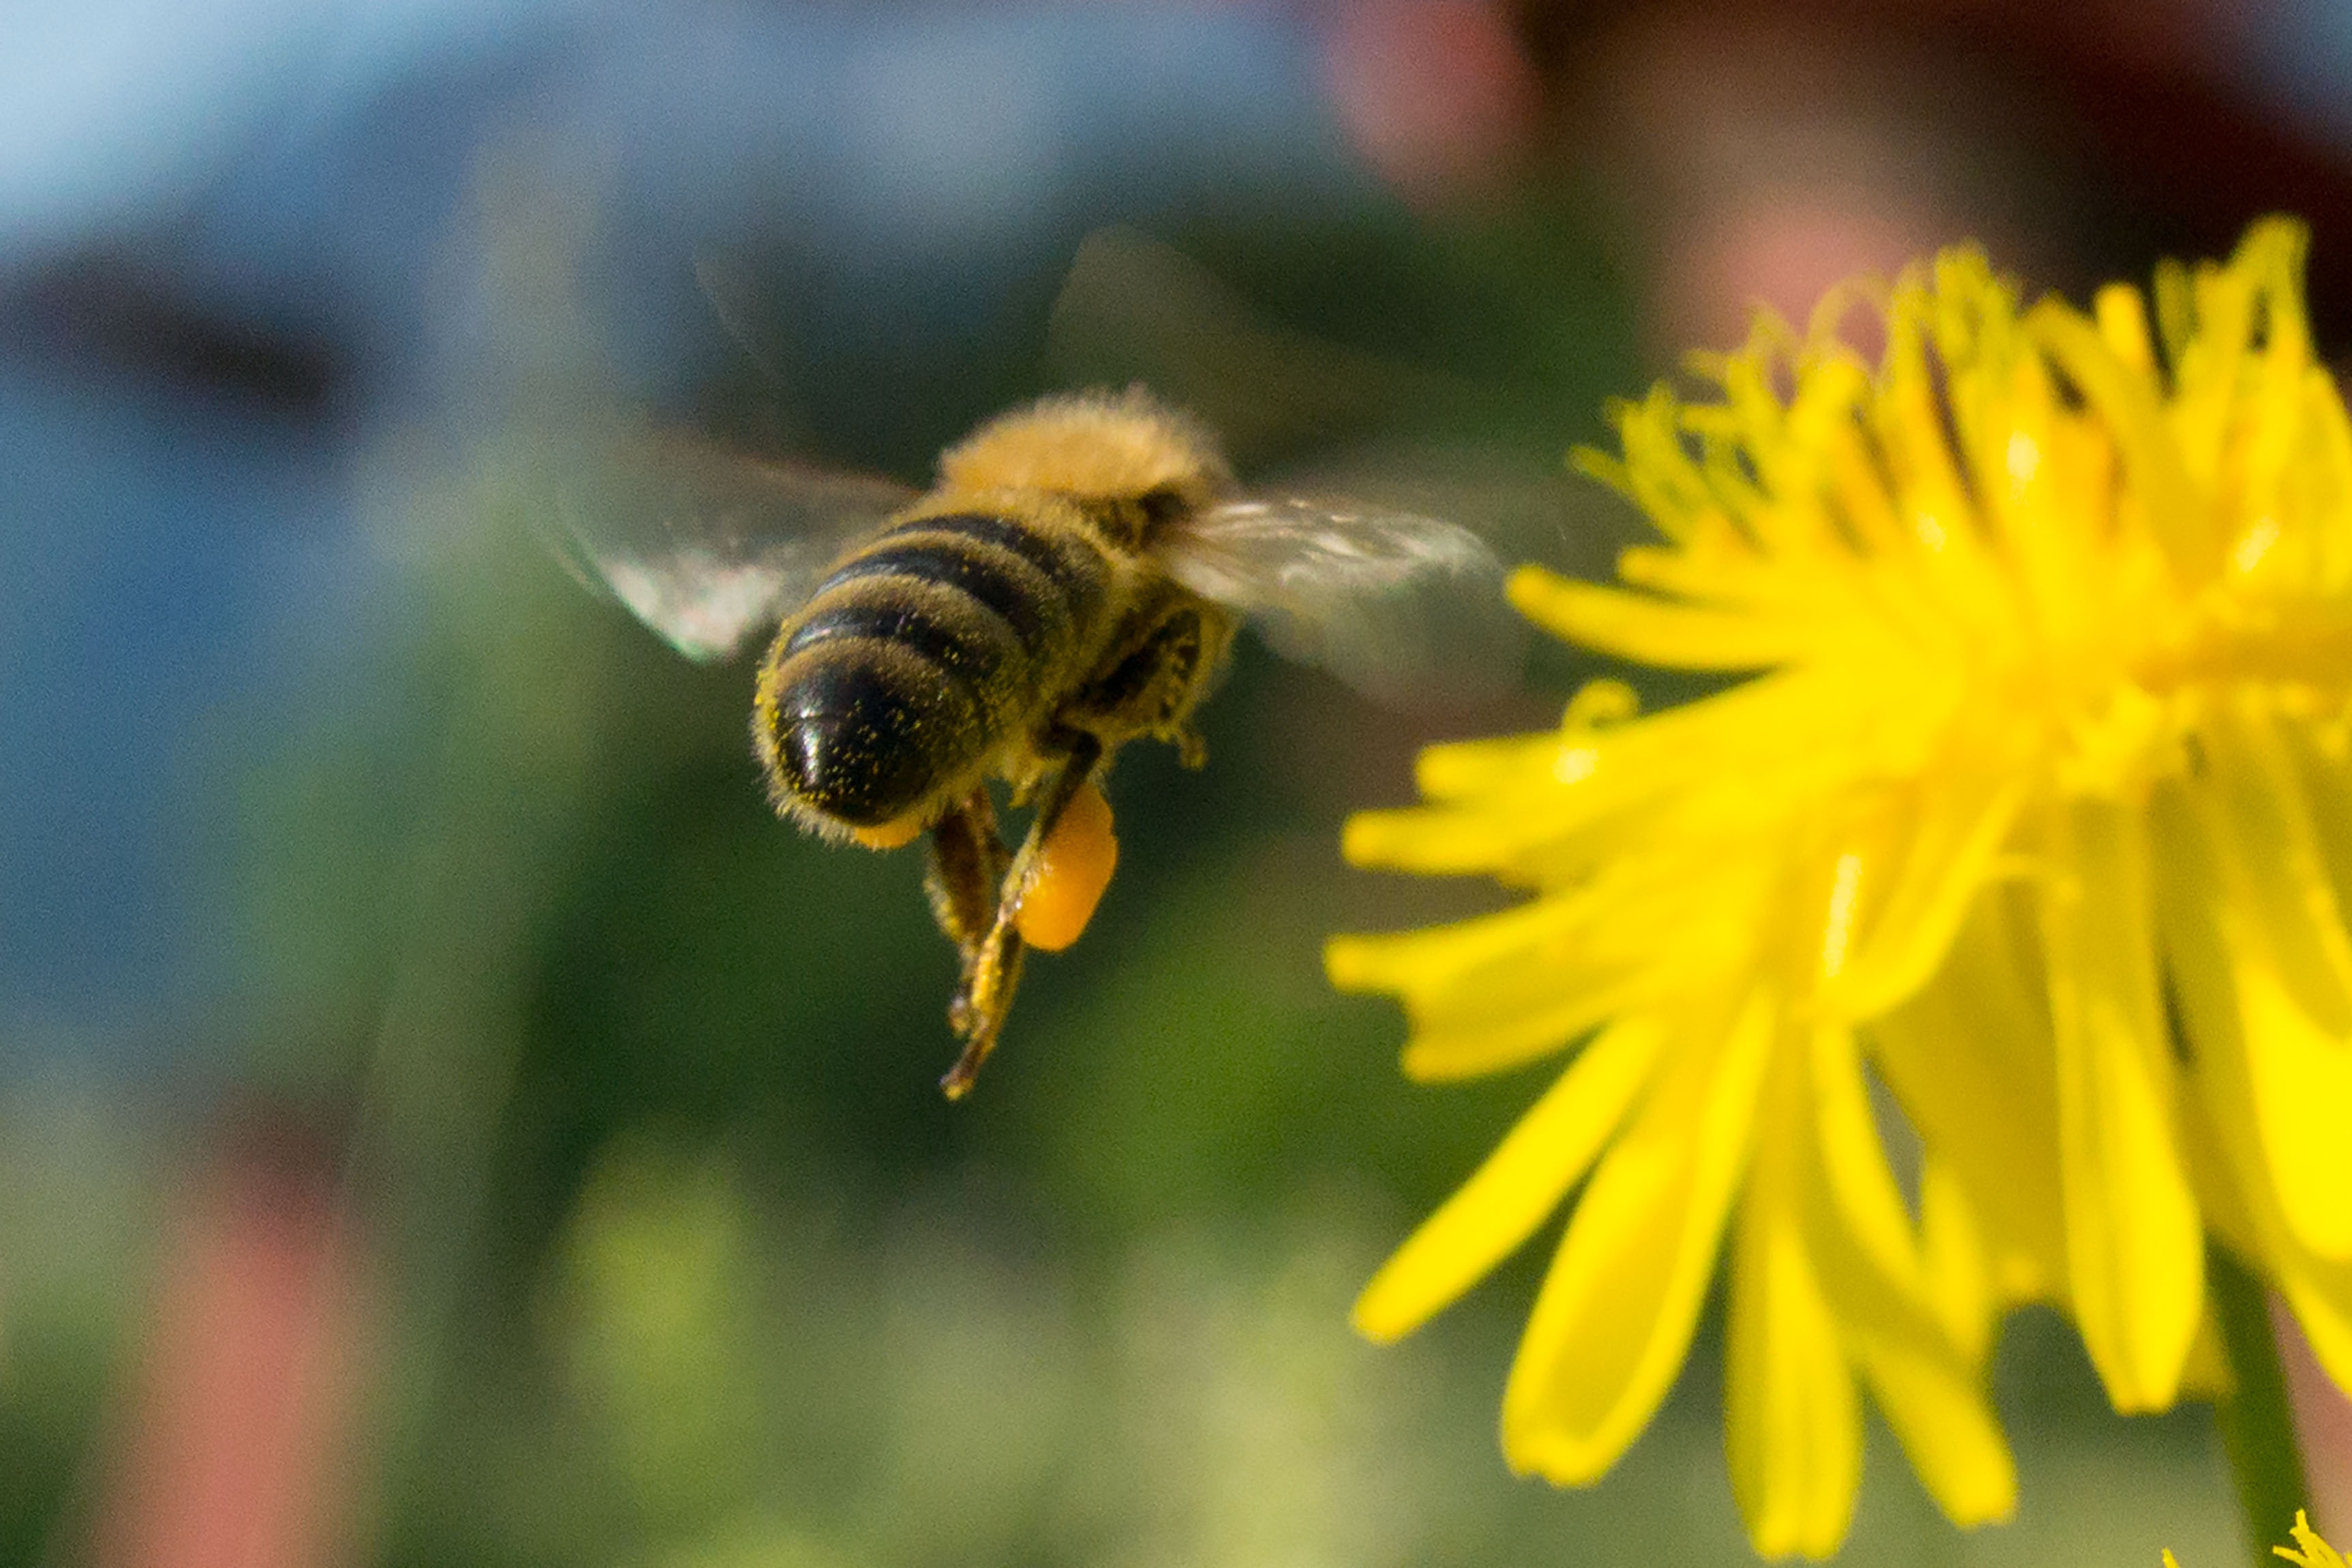
blossom, flower, bloom, fly, summer, wildlife, pollen, pollination, spring, insect, yellow, flora, invertebrate, sprinkle, bee, bumblebee, nectar, macro photography, organism, honey bee, bee pollen, pollinator, collect honey, membrane winged insect